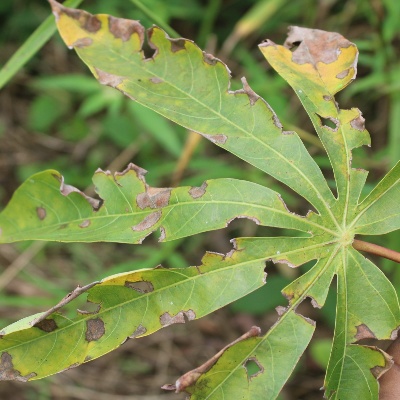
Crop: Cassava
Condition: brown spot